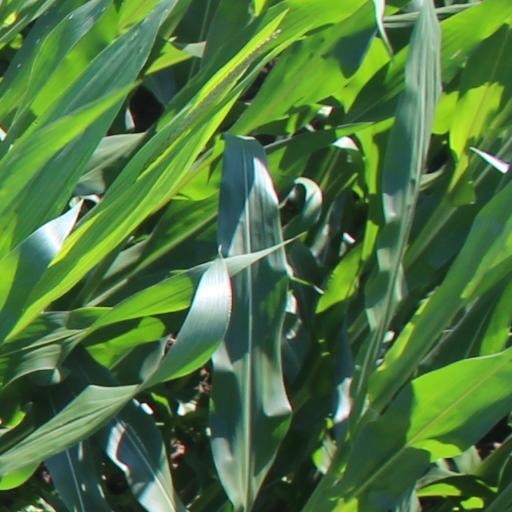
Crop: maize; corn